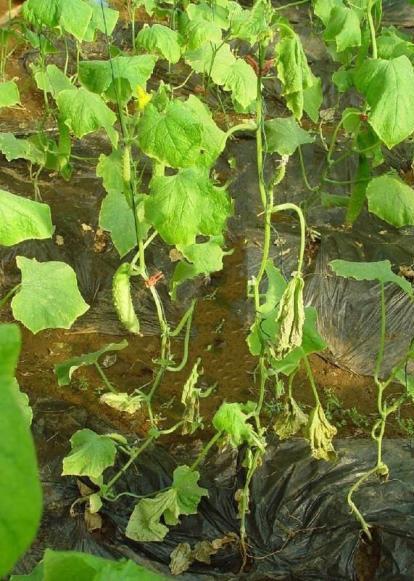
Plant: Cucumber
Disease: cucumber bacterial wilt